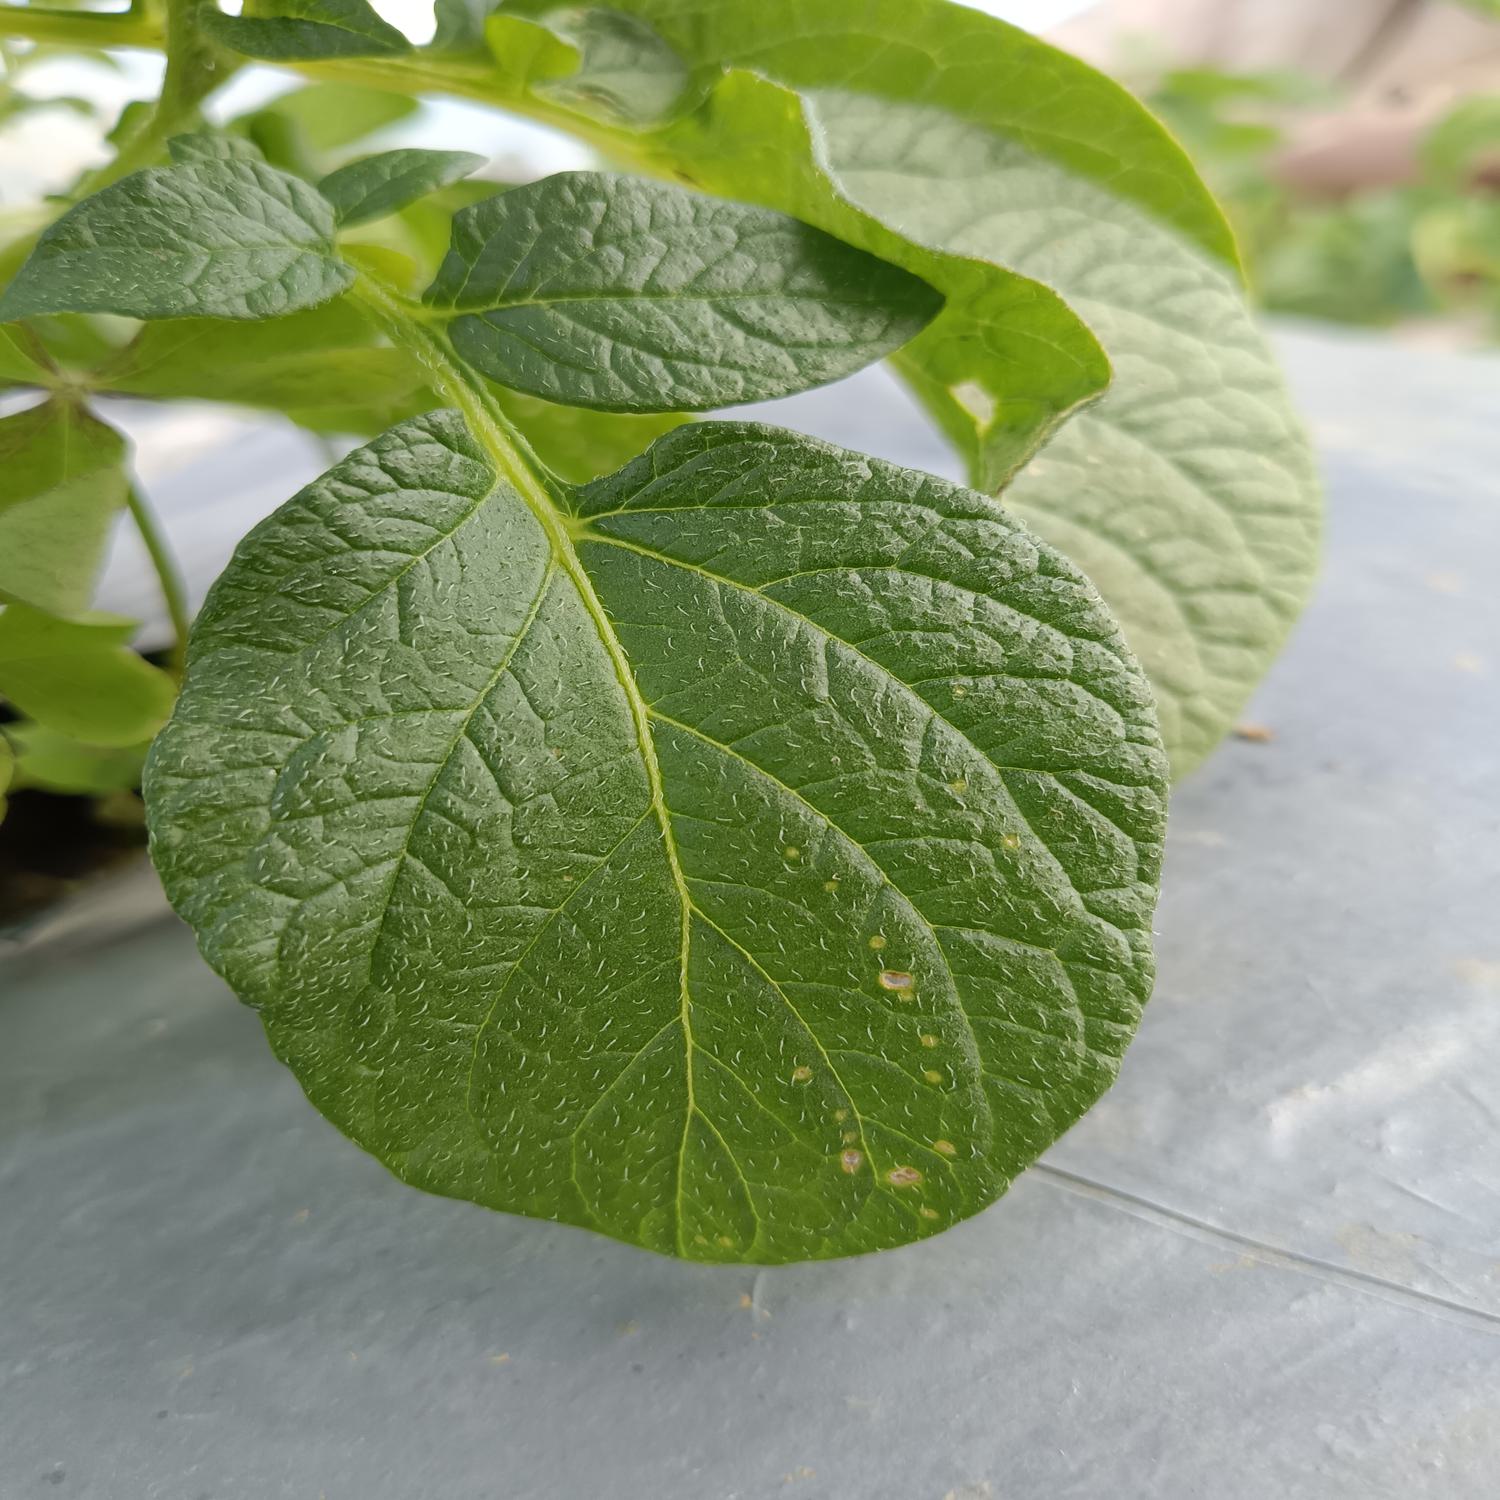
Label: Pest